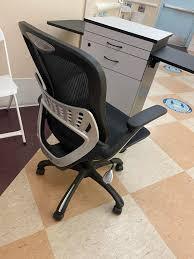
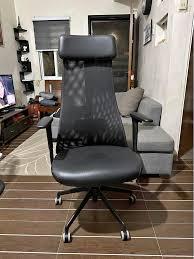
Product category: items_chair
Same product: no